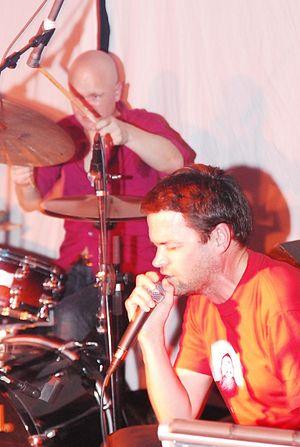
Supersilent est un groupe norvégien de musique free jazz/avant garde/électroaccoustique/expérimentale signés sur le label Rune Grammofon. Ils sont connus pour jouer exclusivement de la musique improvisée.